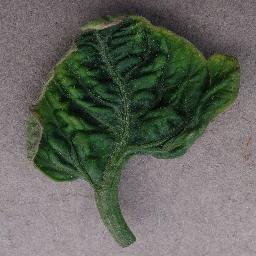
Label: Tomato___Tomato_Yellow_Leaf_Curl_Virus